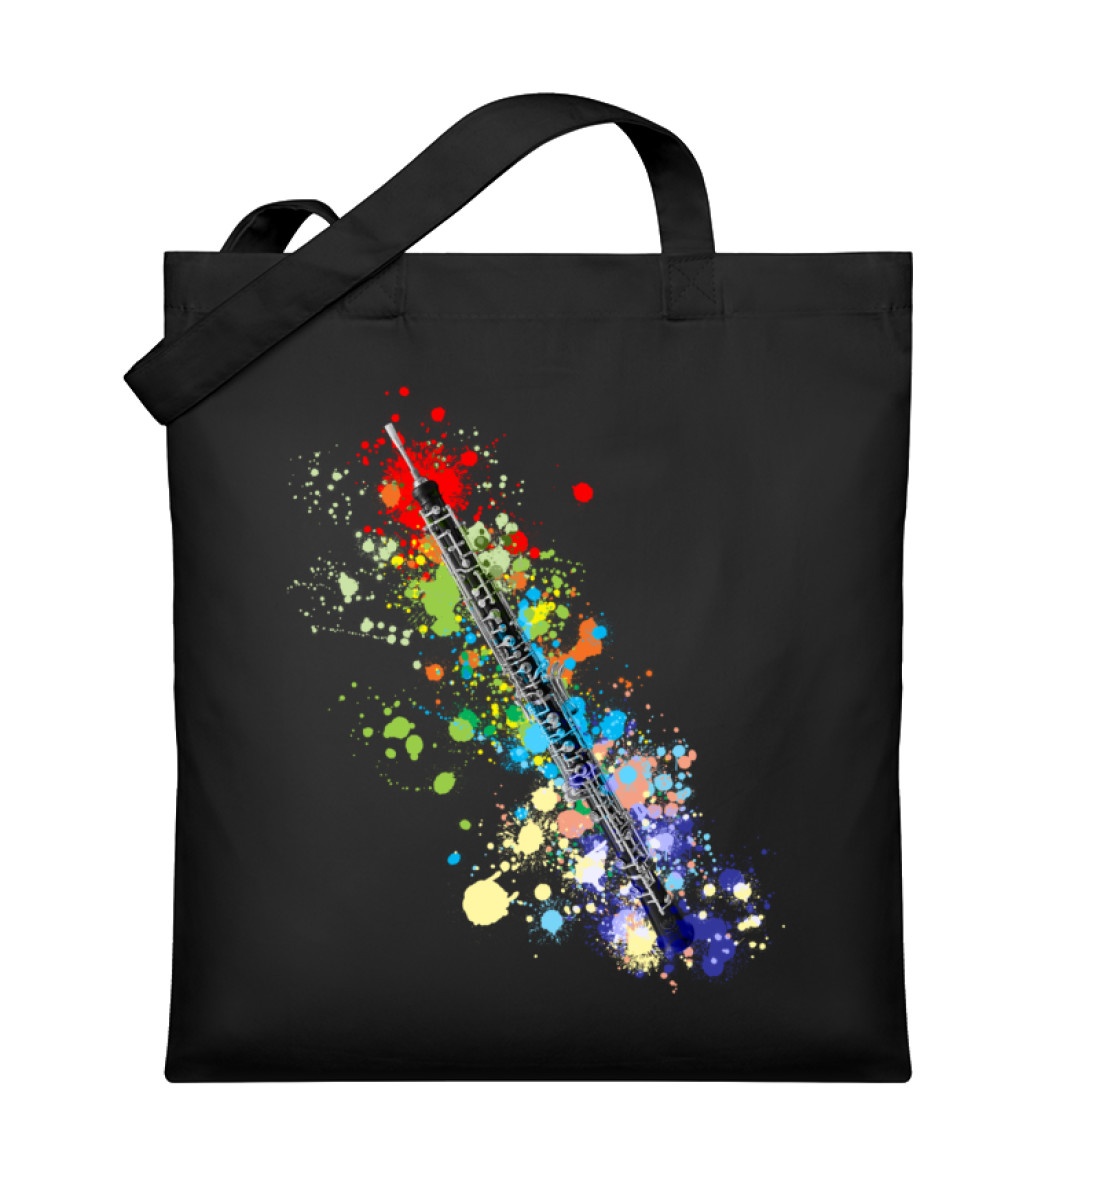
Oboe Splash Design – Premium Bio Notentasche
Brand: Chorchester
– Material: 100% Bio-Baumwolle – Strapazierfähige Stoffqualität: 200g/m² – Produktion und Versand aus Deutschland – hochwertiger Digitaldruck – Maße der Tasche: Breite 38cm, Länge 42cm – Henkellänge: 67,5cm – perfekt geeignet als Geschenk für Oboistinnen und Oboisten
Category: Arts & Entertainment > Hobbies & Creative Arts > Musical Instrument & Orchestra Accessories > Woodwind Instrument Accessories > Oboe & English Horn Accessories